Morien Morgan

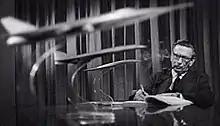
Morien Morgan at his desk with supersonic transport aircraft models in a BBC documentary in 1964

Sir Morien Bedford Morgan CB FRS (20 December 1912 – 4 April 1978), was a noted Welsh aeronautical engineer, sometimes known as "the Father of Concorde". He spent most of his career at the Royal Aircraft Establishment (RAE), before moving to Whitehall for ten years as the Controller of Aircraft within the Ministry of Aviation. He spent the last years of his life as master of Downing College, Cambridge.